Tim Cain

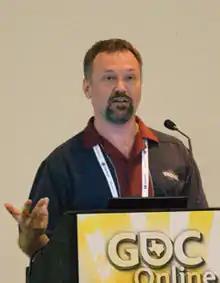
Cain on the GDC Online 2010

Timothy Cain is an American video game developer and YouTuber best known as the creator, producer, lead programmer and one of the main designers of the 1997 video game "Fallout". In 2009, he was chosen by IGN as one of the top 100 game creators of all time.